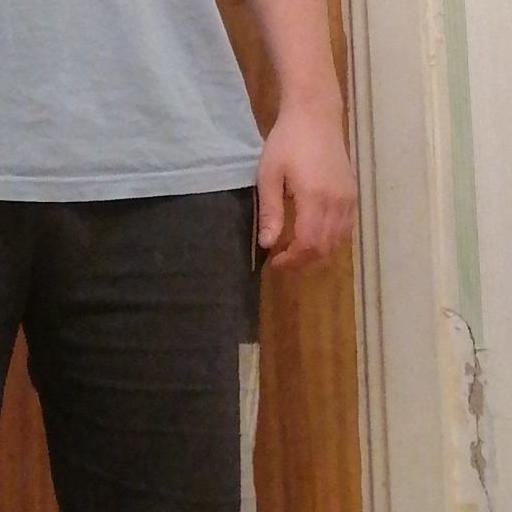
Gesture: no_gesture